Yemen

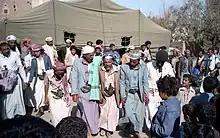
Dance in Sa'dah, northwestern Yemen

Arab nationalism had an influence in some circles who opposed the lack of modernization efforts in the Mutawakkilite monarchy. This became apparent when Imam Ahmad bin Yahya died in 1962. He was succeeded by his son, but army officers attempted to seize power, sparking the North Yemen Civil War. The Hamidaddin royalists were supported by Saudi Arabia, Britain, and Jordan (mostly with weapons and financial aid, but also with small military forces), whilst the military rebels were backed by Egypt. Egypt provided the rebels with weapons and financial assistance, but also sent a large military force to participate in the fighting. Israel covertly supplied weapons to the royalists to keep the Egyptian military busy in Yemen and make Nasser less likely to initiate a conflict in the Sinai. After six years of civil war, the military rebels formed the Yemen Arab Republic.